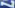
Number: 7